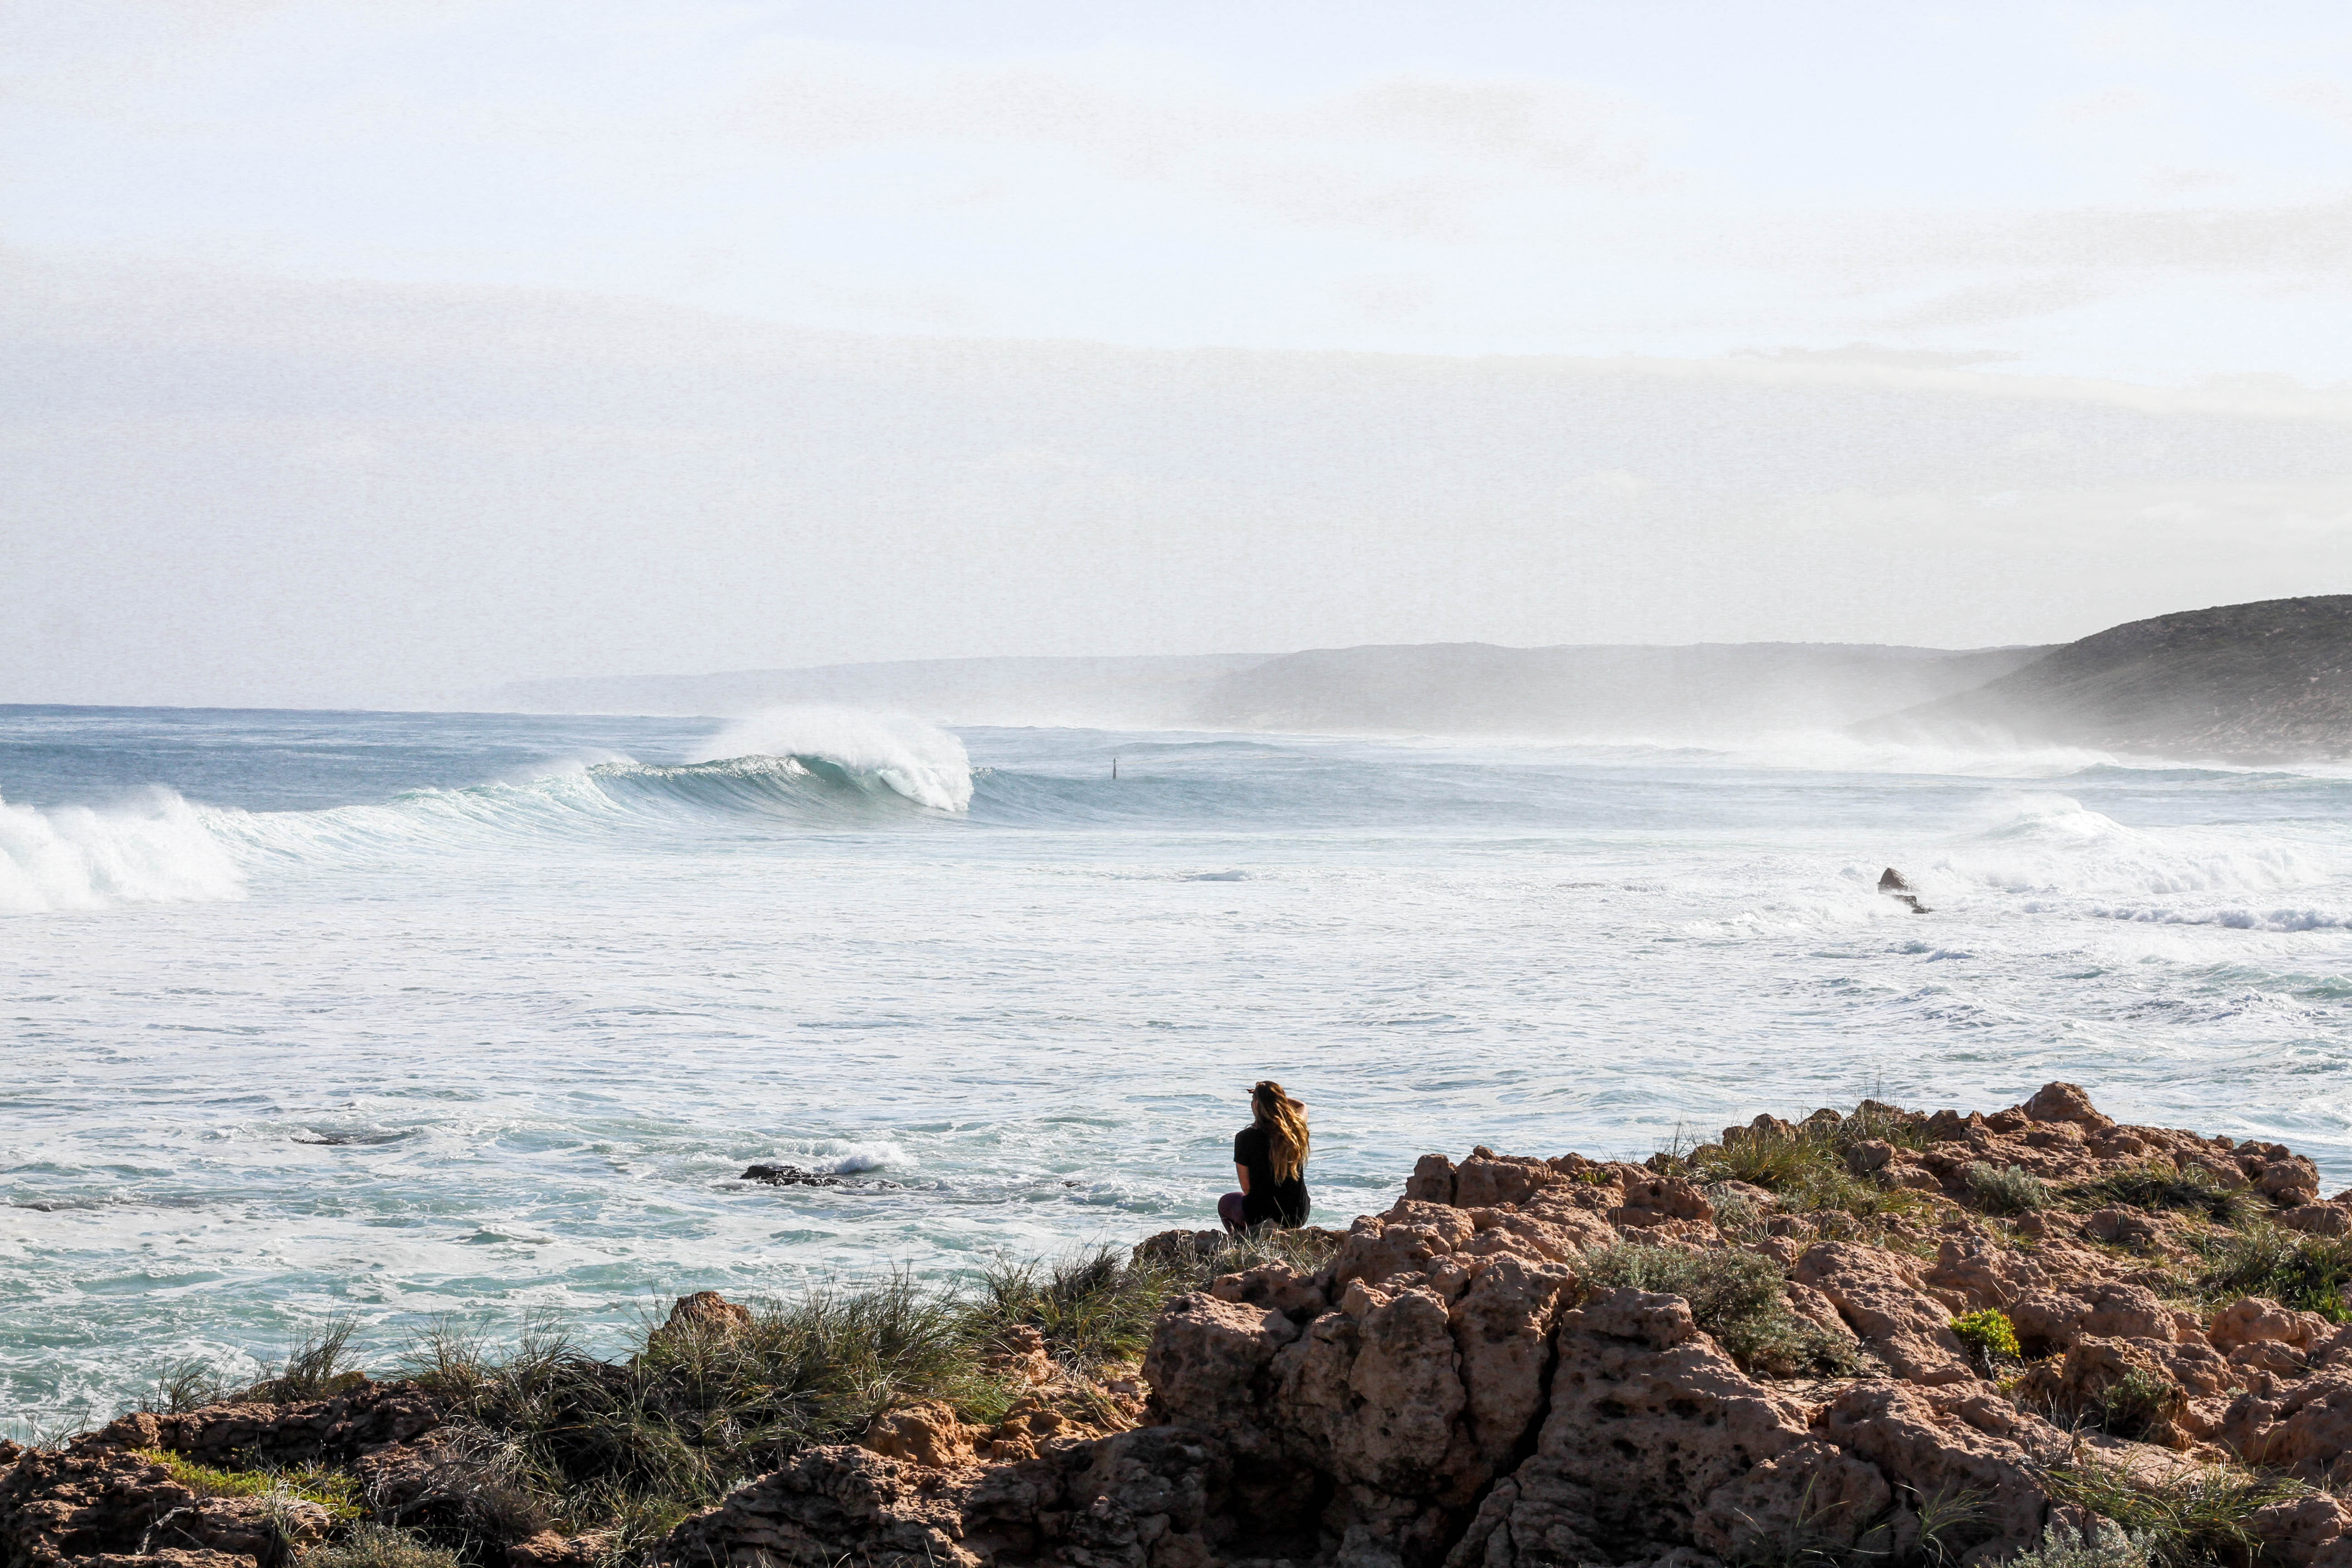
beach, sea, coast, water, rock, ocean, horizon, person, shore, wave, cliff, seascape, bay, seashore, terrain, body of water, rocks, waves, cape, atmospheric phenomenon, wind wave